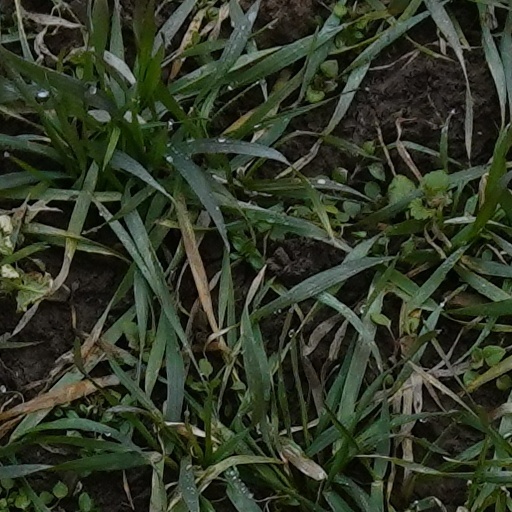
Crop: wheat